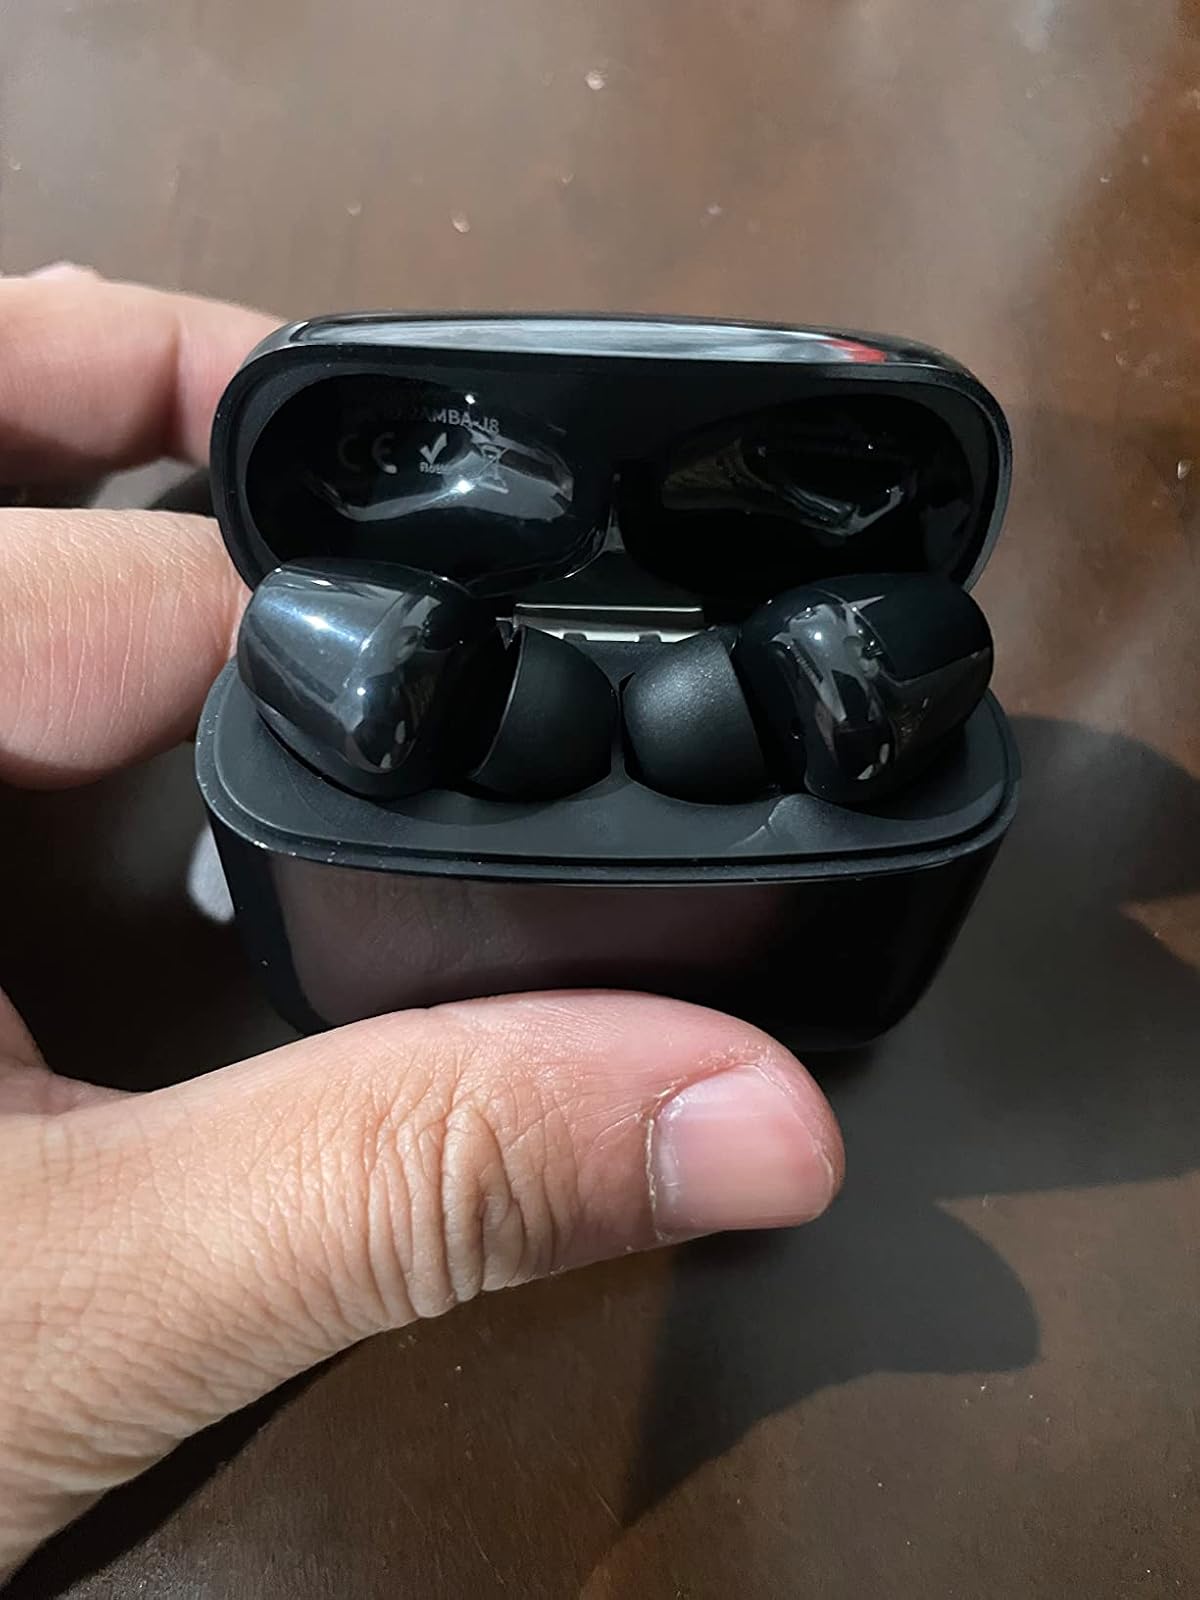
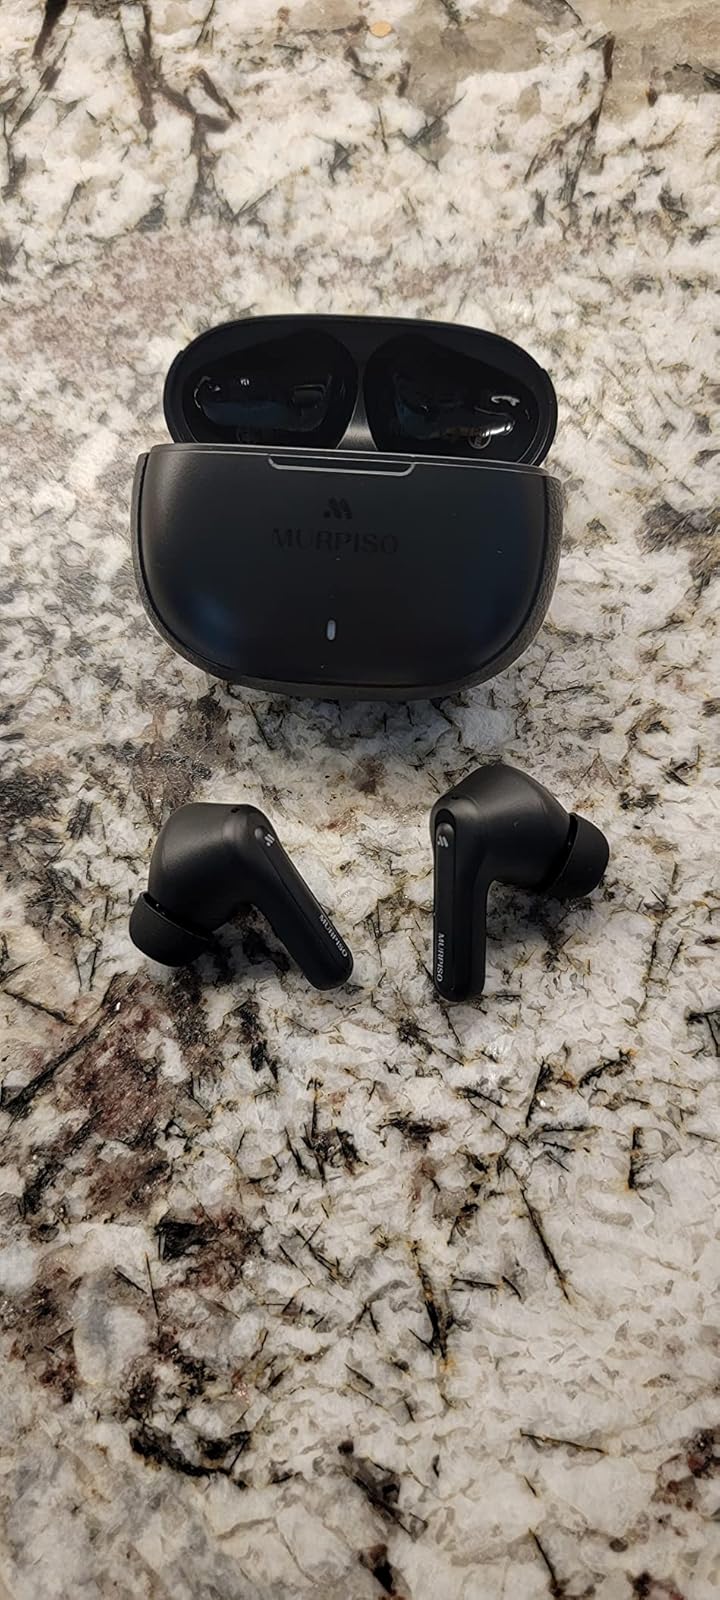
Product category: earbuds
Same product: no